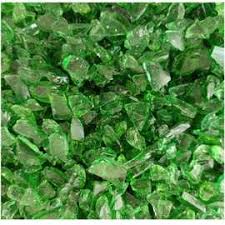
Label: glass